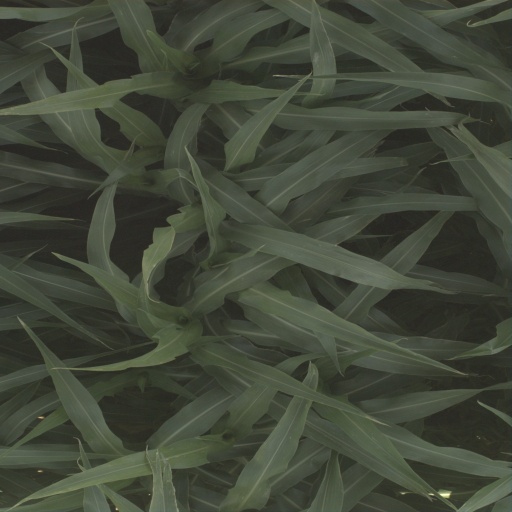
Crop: sorghum